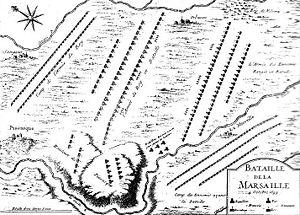
1693 est une année commune commençant un jeudi.
Volvera est une commune italienne d'environ 8 700 habitants, située dans la ville métropolitaine de Turin, dans la région Piémont, dans le nord-ouest de l'Italie.
La bataille de La Marsaille, ou bataille de Marsaglia, est une bataille victorieuse livrée le 4 octobre 1693 par une armée française commandée par Nicolas de Catinat face à une armée hispano-savoyarde commandée par Victor-Amédée II de Savoie pendant la guerre de la Ligue d'Augsbourg.